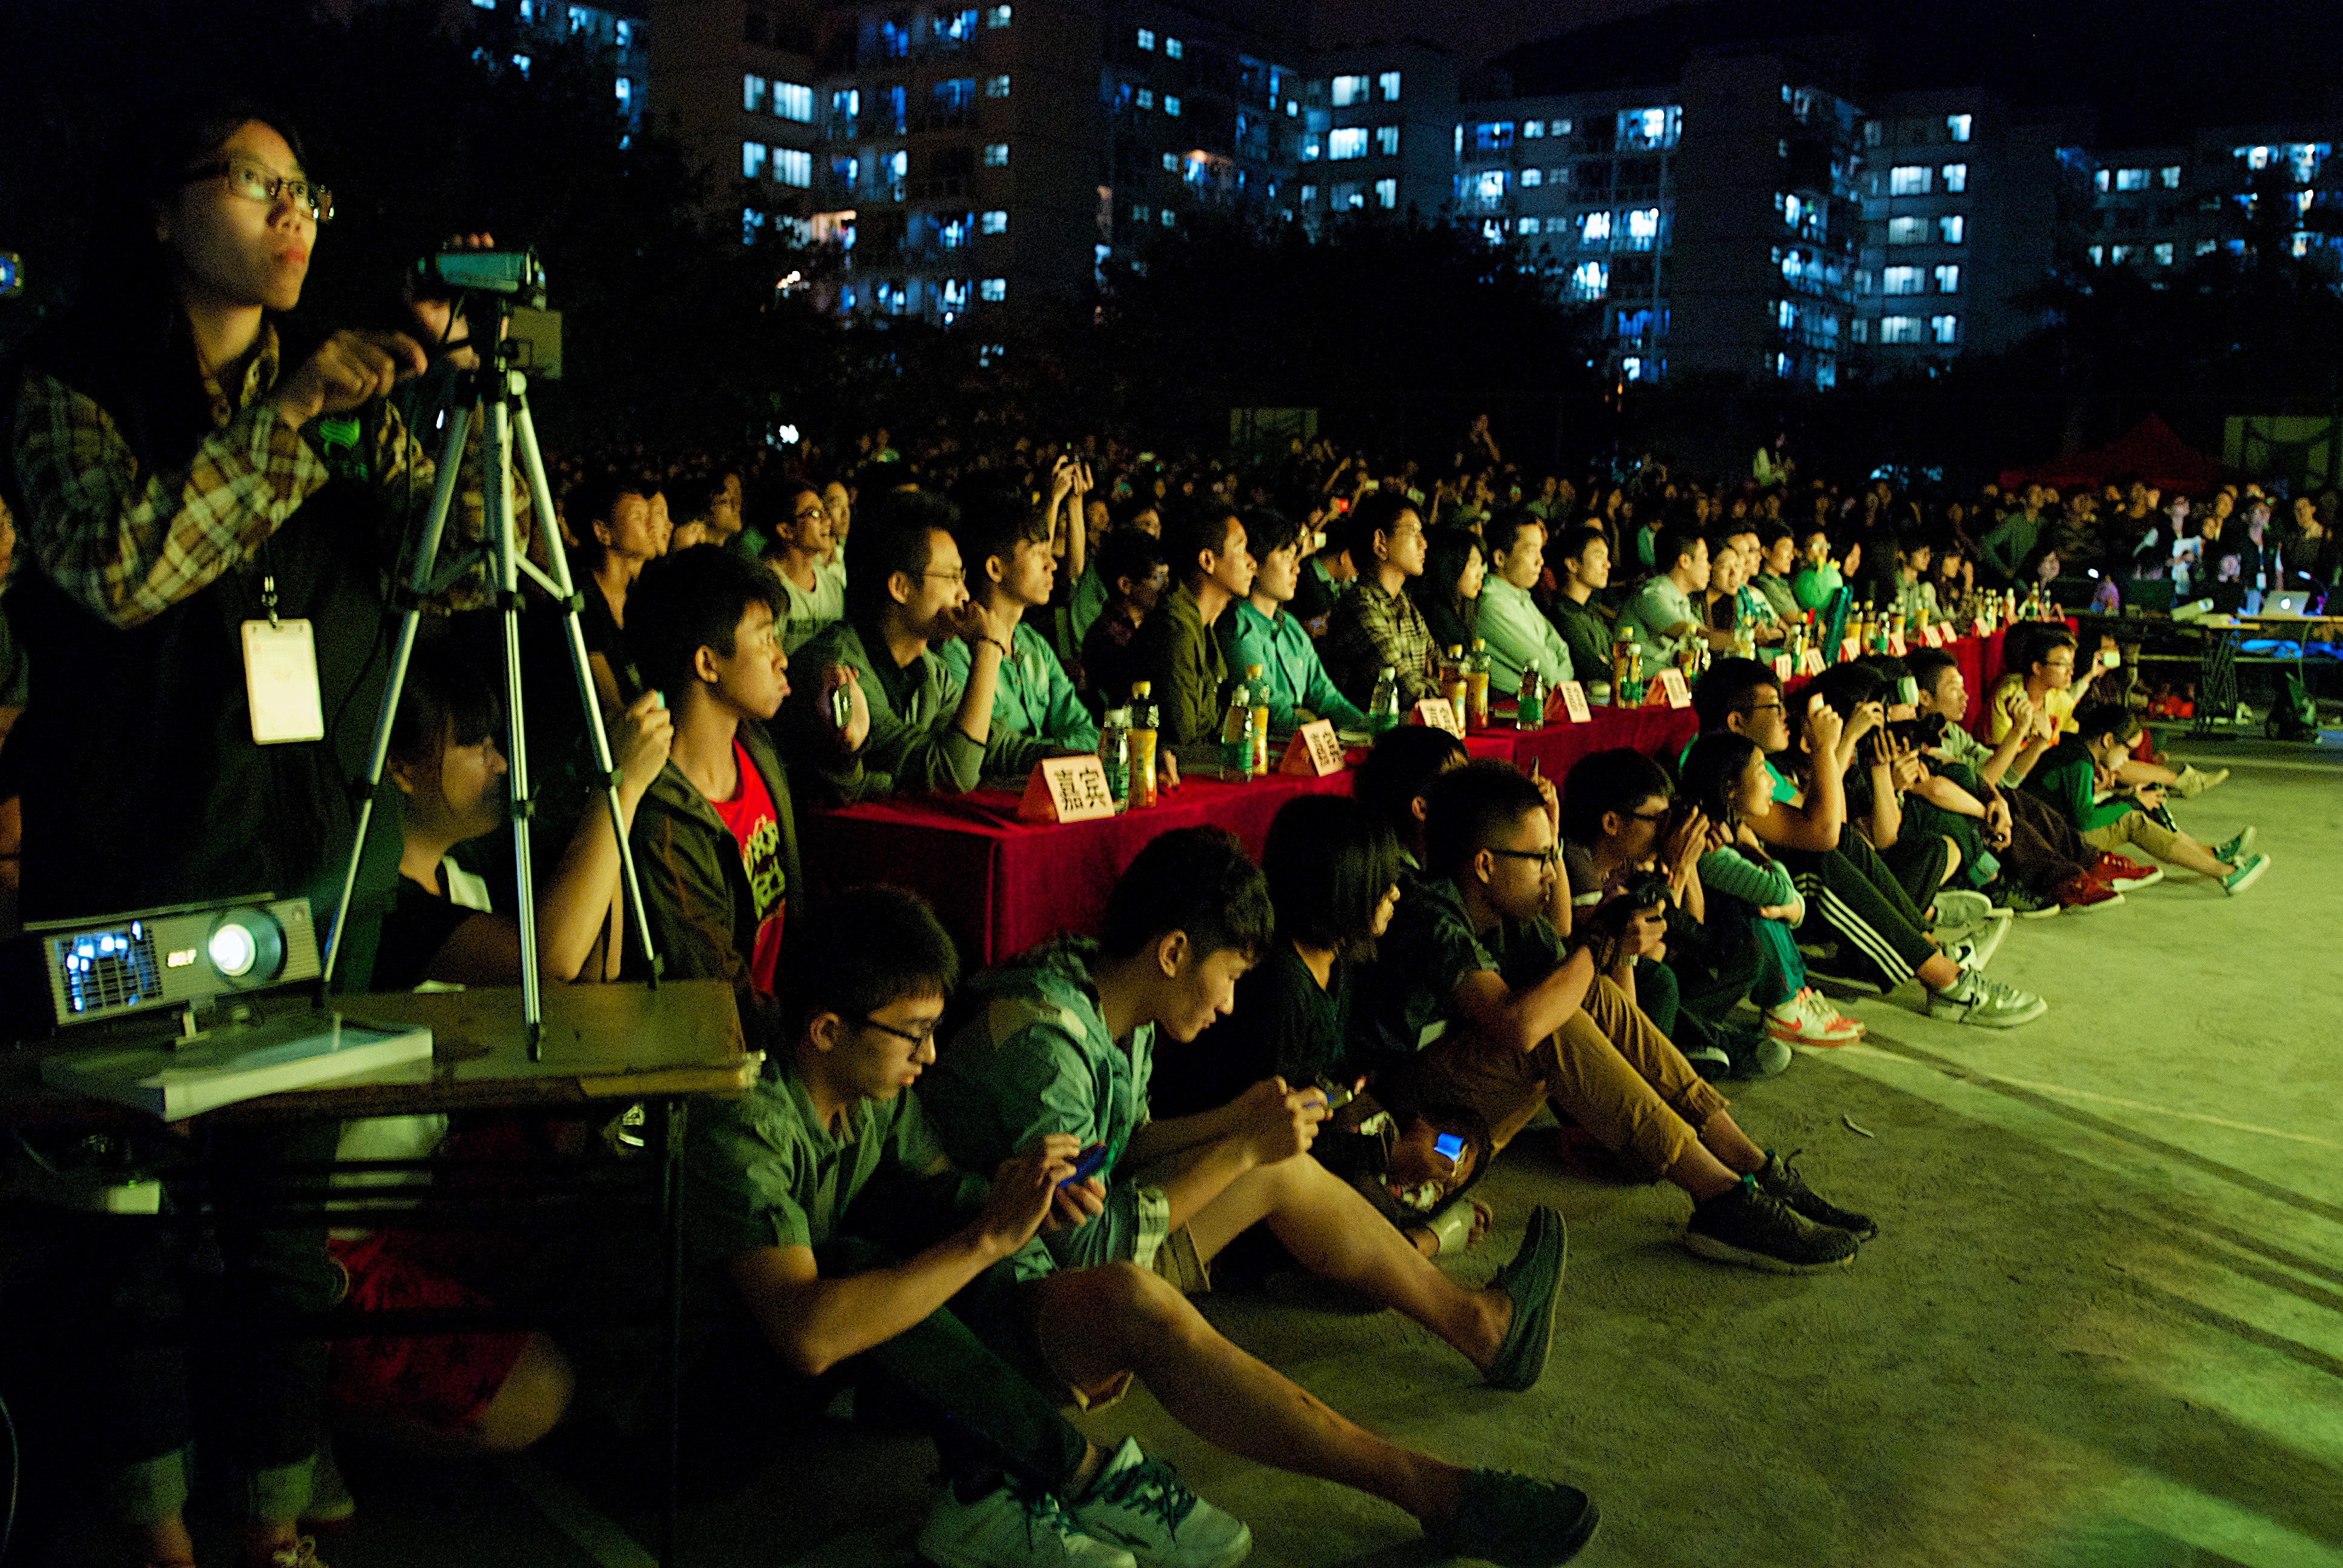
people, night, play, crowd, band, audience, student, musician, stage, performance, university, singing, collage, china, guangzhou, screenshot, musical theatre